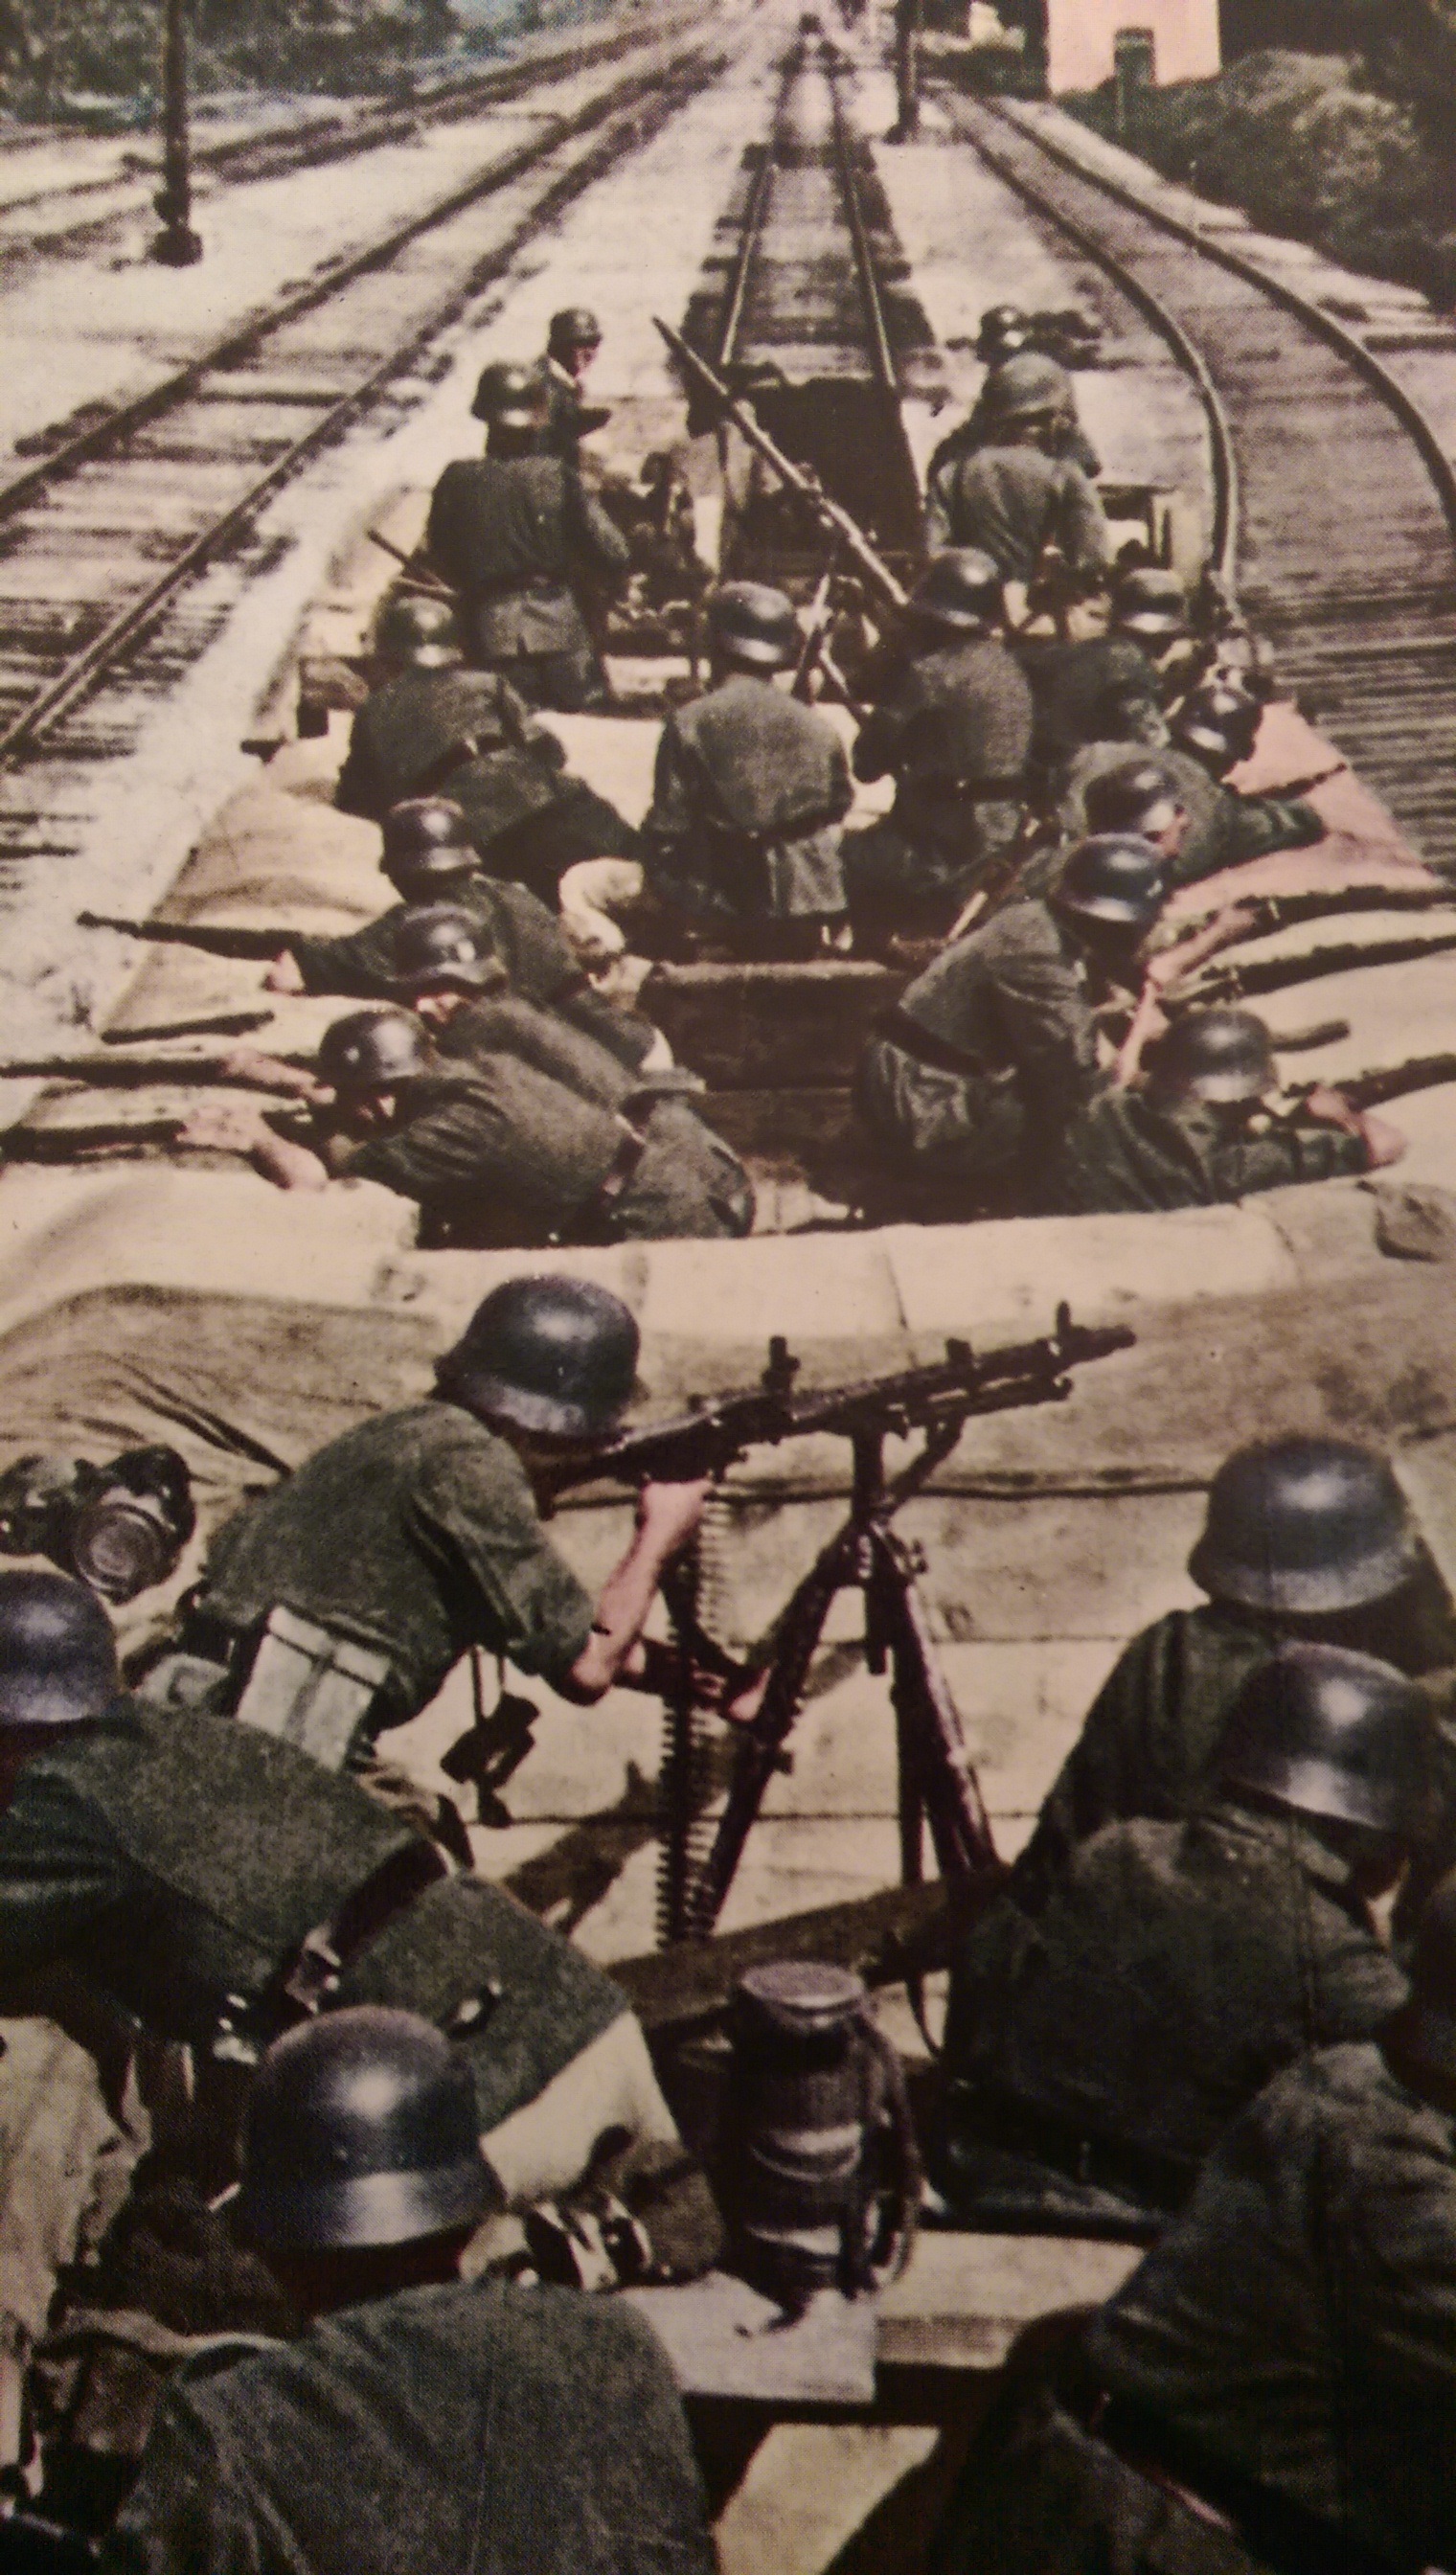
outdoor, old, military, soldier, army, world, war, battle, guns, germany, ww2, history, troop, infantry, reconnaissance, militia, marksman